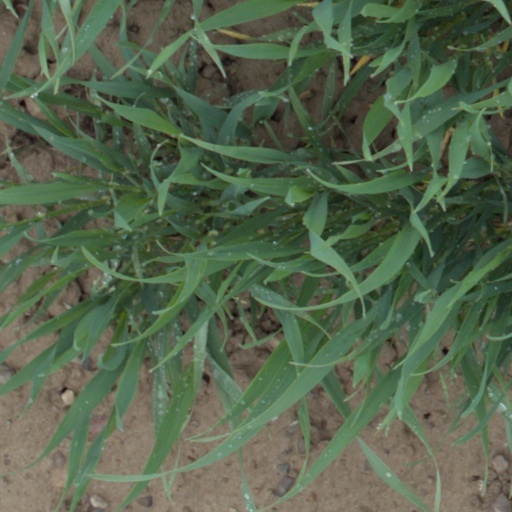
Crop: wheat